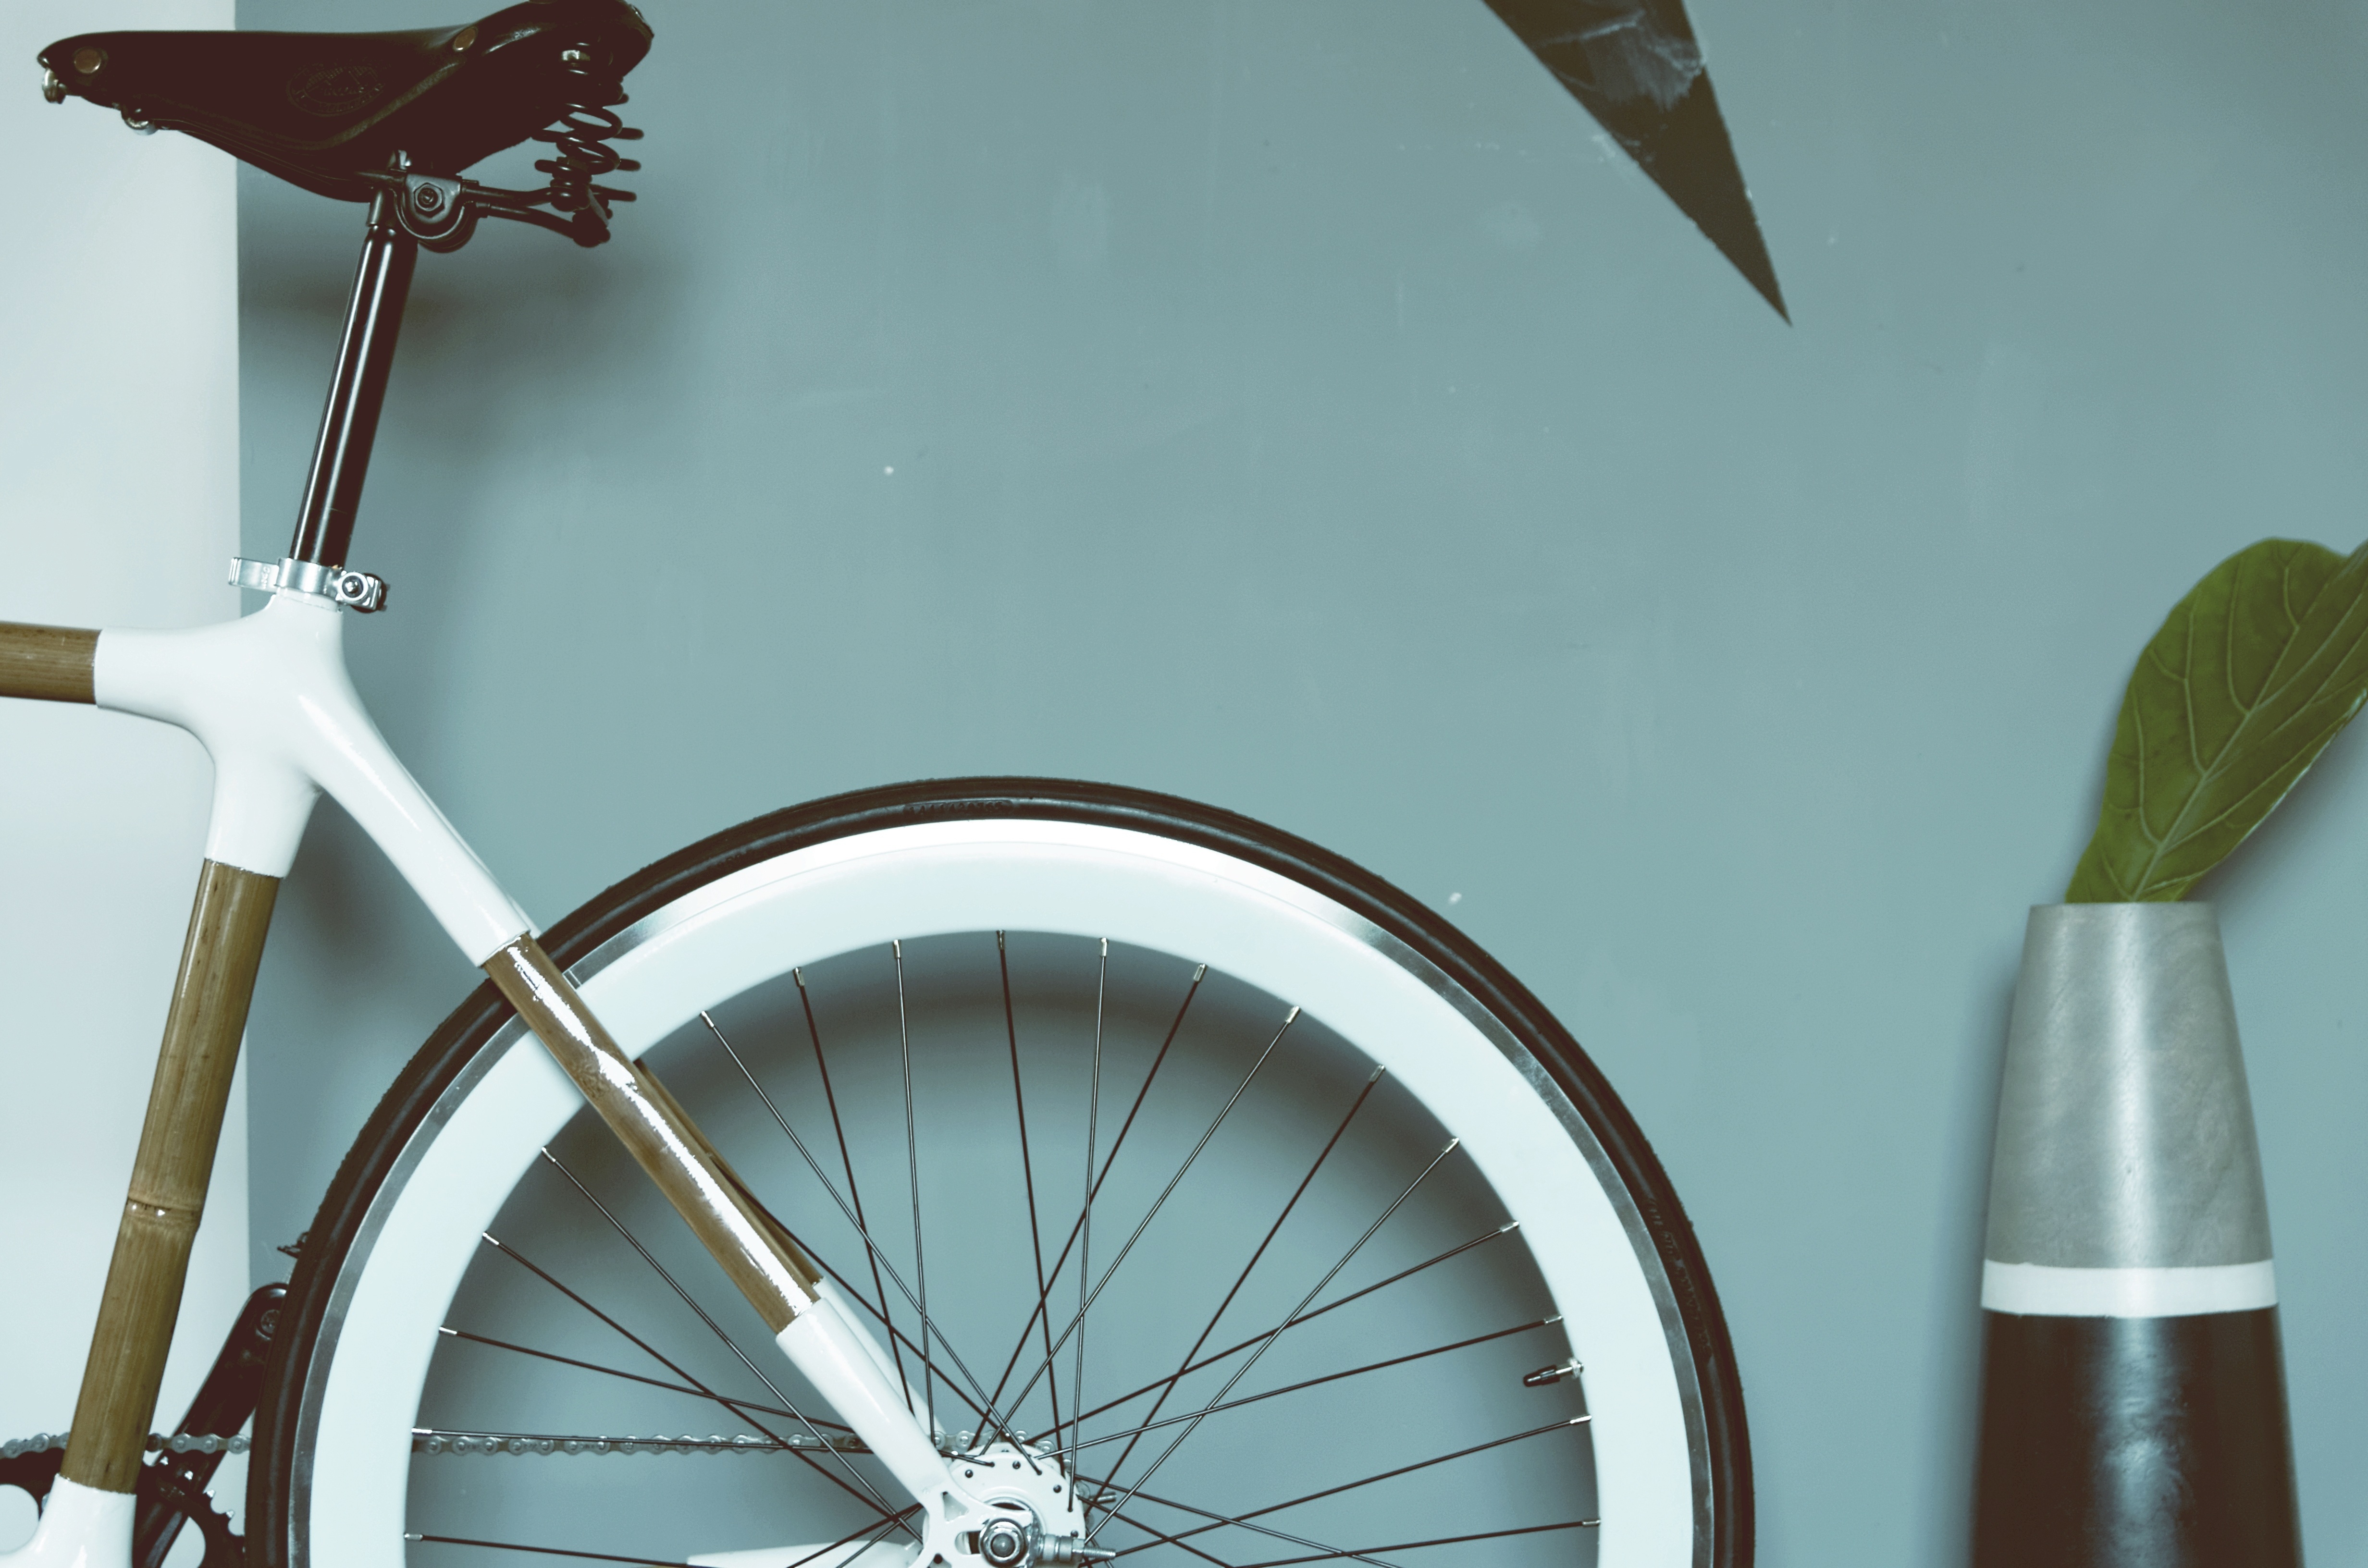
vintage, wheel, retro, interior, bicycle, bike, vehicle, cycle, sports equipment, interior design, product, saddle, style, bicycle frame, bicycle wheel, road bicycle, racing bicycle